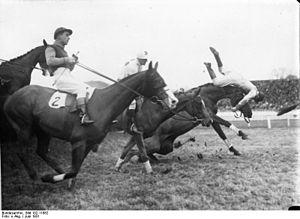
Le Derby Stakes, aussi appelé Le Derby, et mondialement connu sous le nom de Derby d'Epsom, est une course hippique de plat.